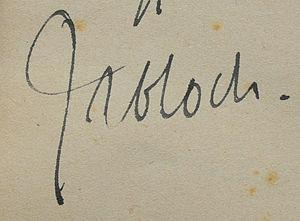
Jean-Richard Bloch - signature
Jean Bloch, dit Jean-Richard Bloch, né le 25 mai 1884 à Paris 8ᵉ et mort le 15 mars 1947 à Paris 1ᵉʳ, est un écrivain, essayiste, homme politique, journaliste et poète français.